Far Ultraviolet Camera/Spectrograph

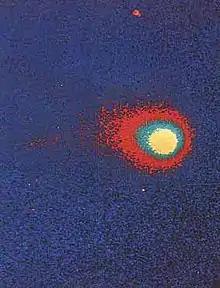
False color image of Comet Kohoutek photographed with the far-ultraviolet electrographic camera during a Skylab spacewalk on December 25, 1973.

The experiment was placed on the Descartes Highlands region of lunar surface where Apollo 16 astronauts John Young and Charles Duke landed in April 1972. To keep it cool and eliminate solar glare, it was placed in the shadow of the Lunar Module. It was manually aimed by the astronauts, who would re-point the telescope at targets throughout the lunar stay.